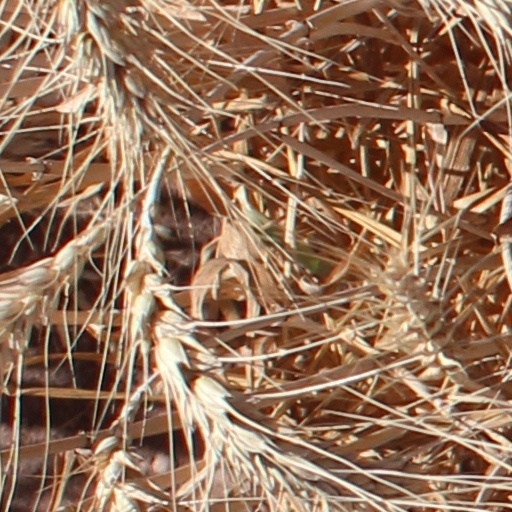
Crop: wheat